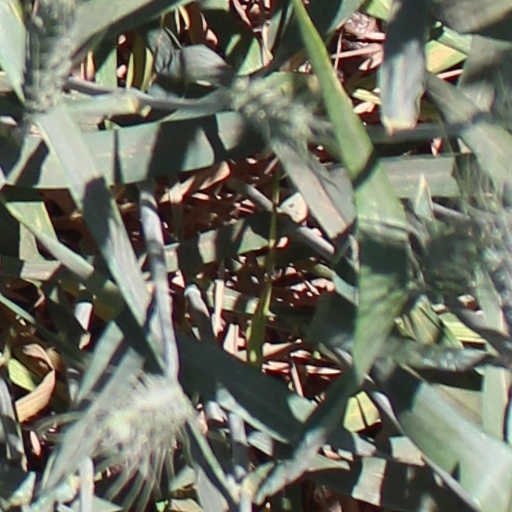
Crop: wheat